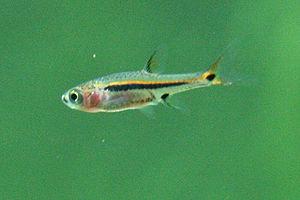
Boraras est un genre de poissons de la famille des Cyprinidae. Ils sont communément appelés des rasboras.